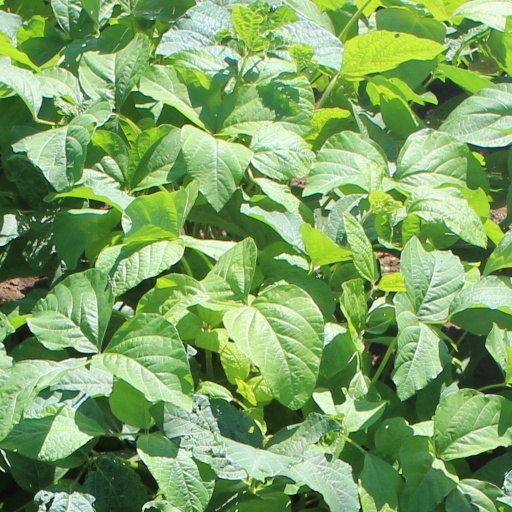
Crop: soybean